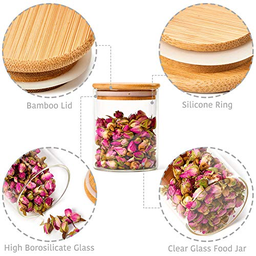
Label: glass